The Four-Faced Liar

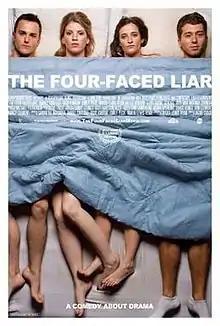
Film poster

The Four-Faced Liar is a 2010 comedy-drama-romance film directed by Jacob Chase. The title is a reference to a four-faced clock that displays four different times, all wrong, and to a bar with that name (also named after the clock) that features prominently as a location in the film.